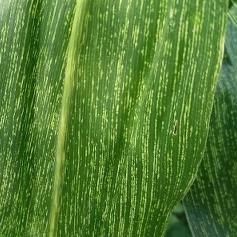
Crop: Maize
Condition: stripe-d